Tanner scale

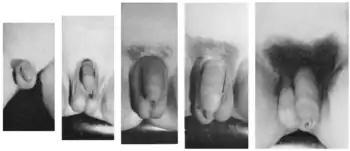
Photos of the Tanner scale for males.

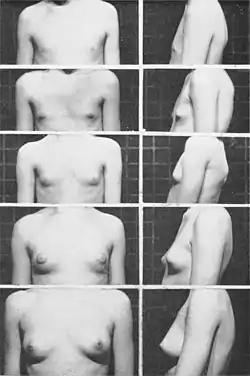
Photos of the Tanner scale for females

During Tanner V, females stop growing and reach their adult height. Usually, this happens in their mid teens at 14 or 15 years for females.